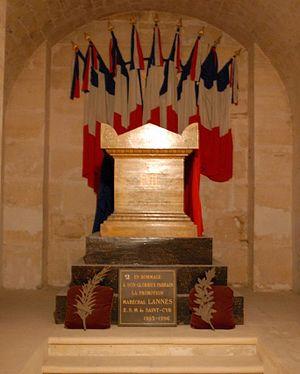
Tombeau de Jean Lannes (1769-1809) au Panthéon de Paris, France.
La liste des personnes transférées au Panthéon, à Paris, présente les 78 personnalités panthéonisées à ce jour.
Jean Lannes, 1ᵉʳ duc de Montebello, né le 10 avril 1769 à Lectoure et mort le 31 mai 1809 sur l'île de Lobau, en Autriche, à la suite des blessures reçues à la bataille d'Essling, est un général français de la Révolution et de l'Empire, élevé à la dignité de maréchal d'Empire en 1804 et inhumé au Panthéon en 1810.